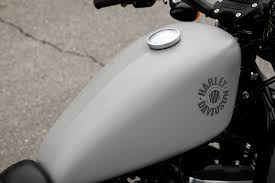
Vehicle type: Motorcycles